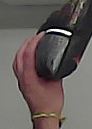
Product: lays_chill